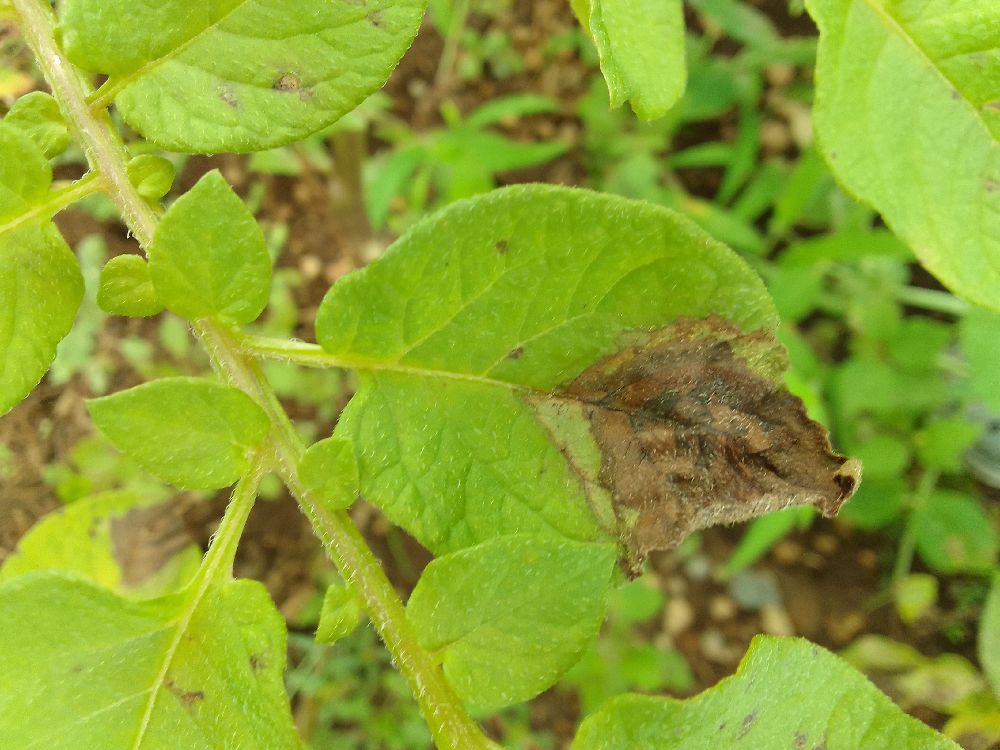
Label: Late blight